Instant-boiled mutton

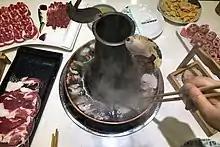
Dipping sliced mutton into a hot pot in Yangfang, Beijing

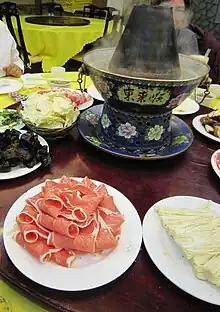
Instant-boiled mutton being served in Donglaishun, Wangfujing main branch, Beijing

Instant-boiled mutton (also known or shuanyangrou, or dip-boil mutton) is a Chinese hot pot dish popular in Beijing cuisine. Traditionally, Chinese people have eaten it inside the home during cold winter weather, but in recent times, instant-boiled mutton has been eaten year-round. It is also served in restaurants.